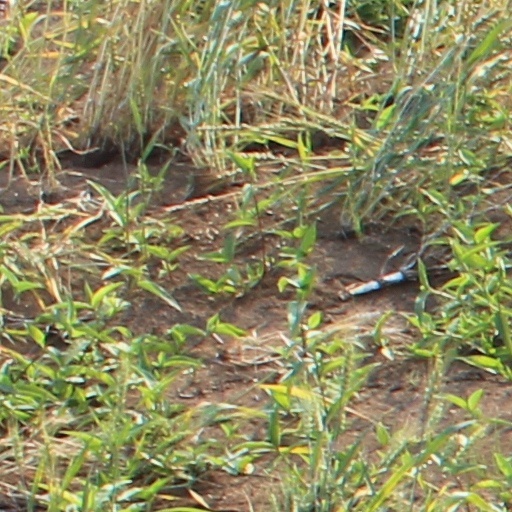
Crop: wheat